Pushkin House

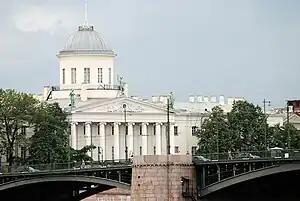
Pushkin House as seen across the Malaya Neva and Exchange Bridge. The pediment is crowned with the bronze statues of Neptune, Mercury, and Ceres.

The Pushkin House, formally the Institute of Russian Literature, is a research institute in St. Petersburg. It is part of a network of institutions affiliated with the Russian Academy of Sciences.